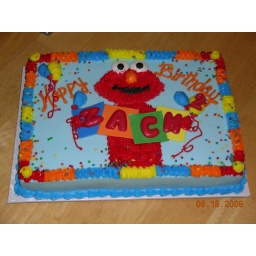
9&amp;quot;x13&amp;quot; white cake with raspberry swirl. Covered in buttercream with fondant blocks and white chocolate letters. (20/35)